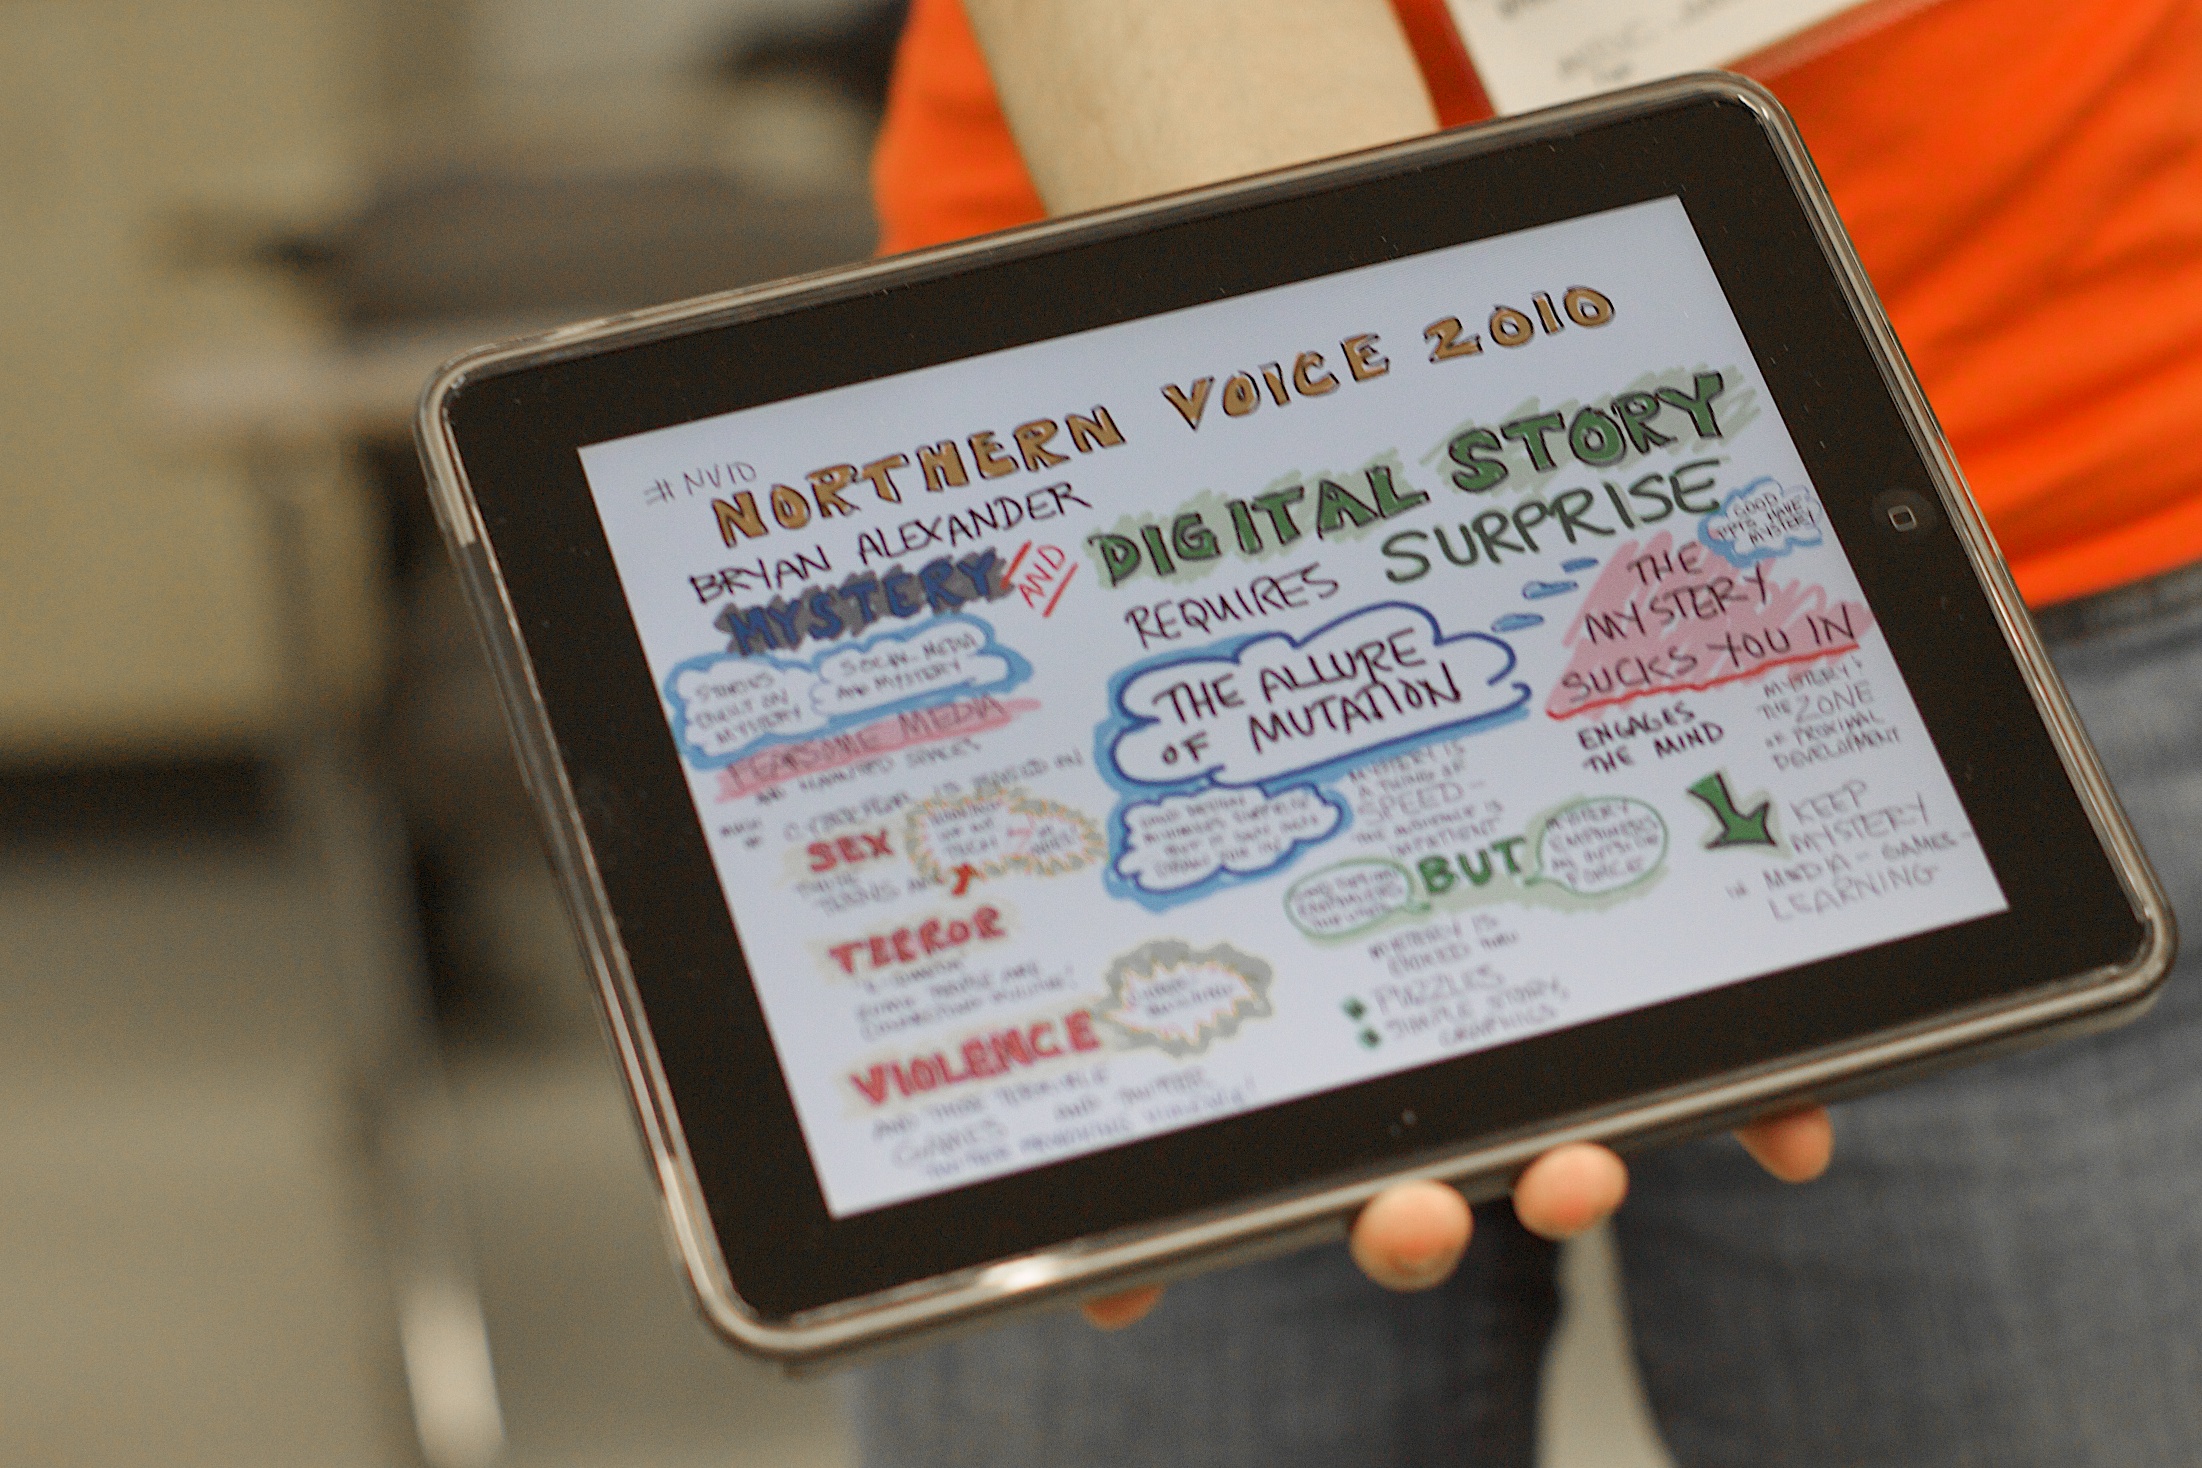
brand, cash, document, dailyshoot, northernvoice10, northernvoice